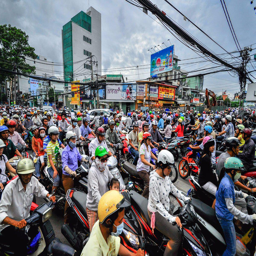
photos of traffic jams that will make your commute seem less horrible